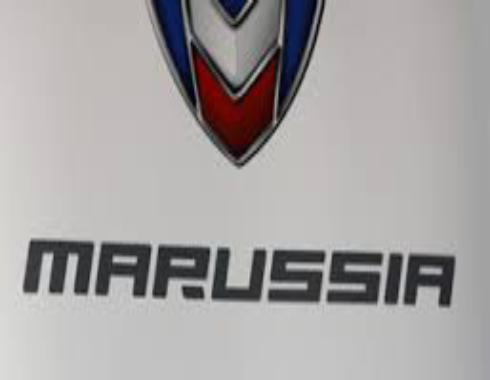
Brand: Marussia
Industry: Transportation